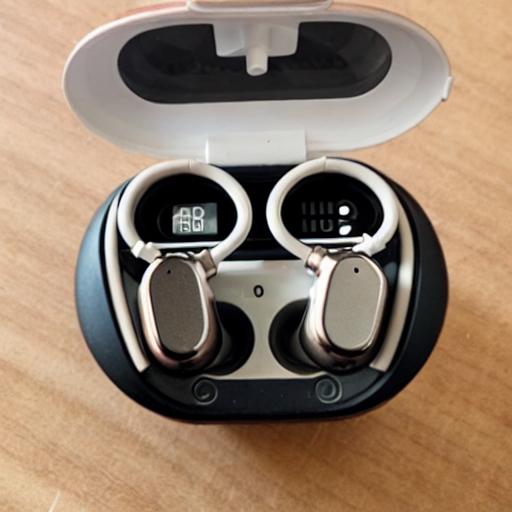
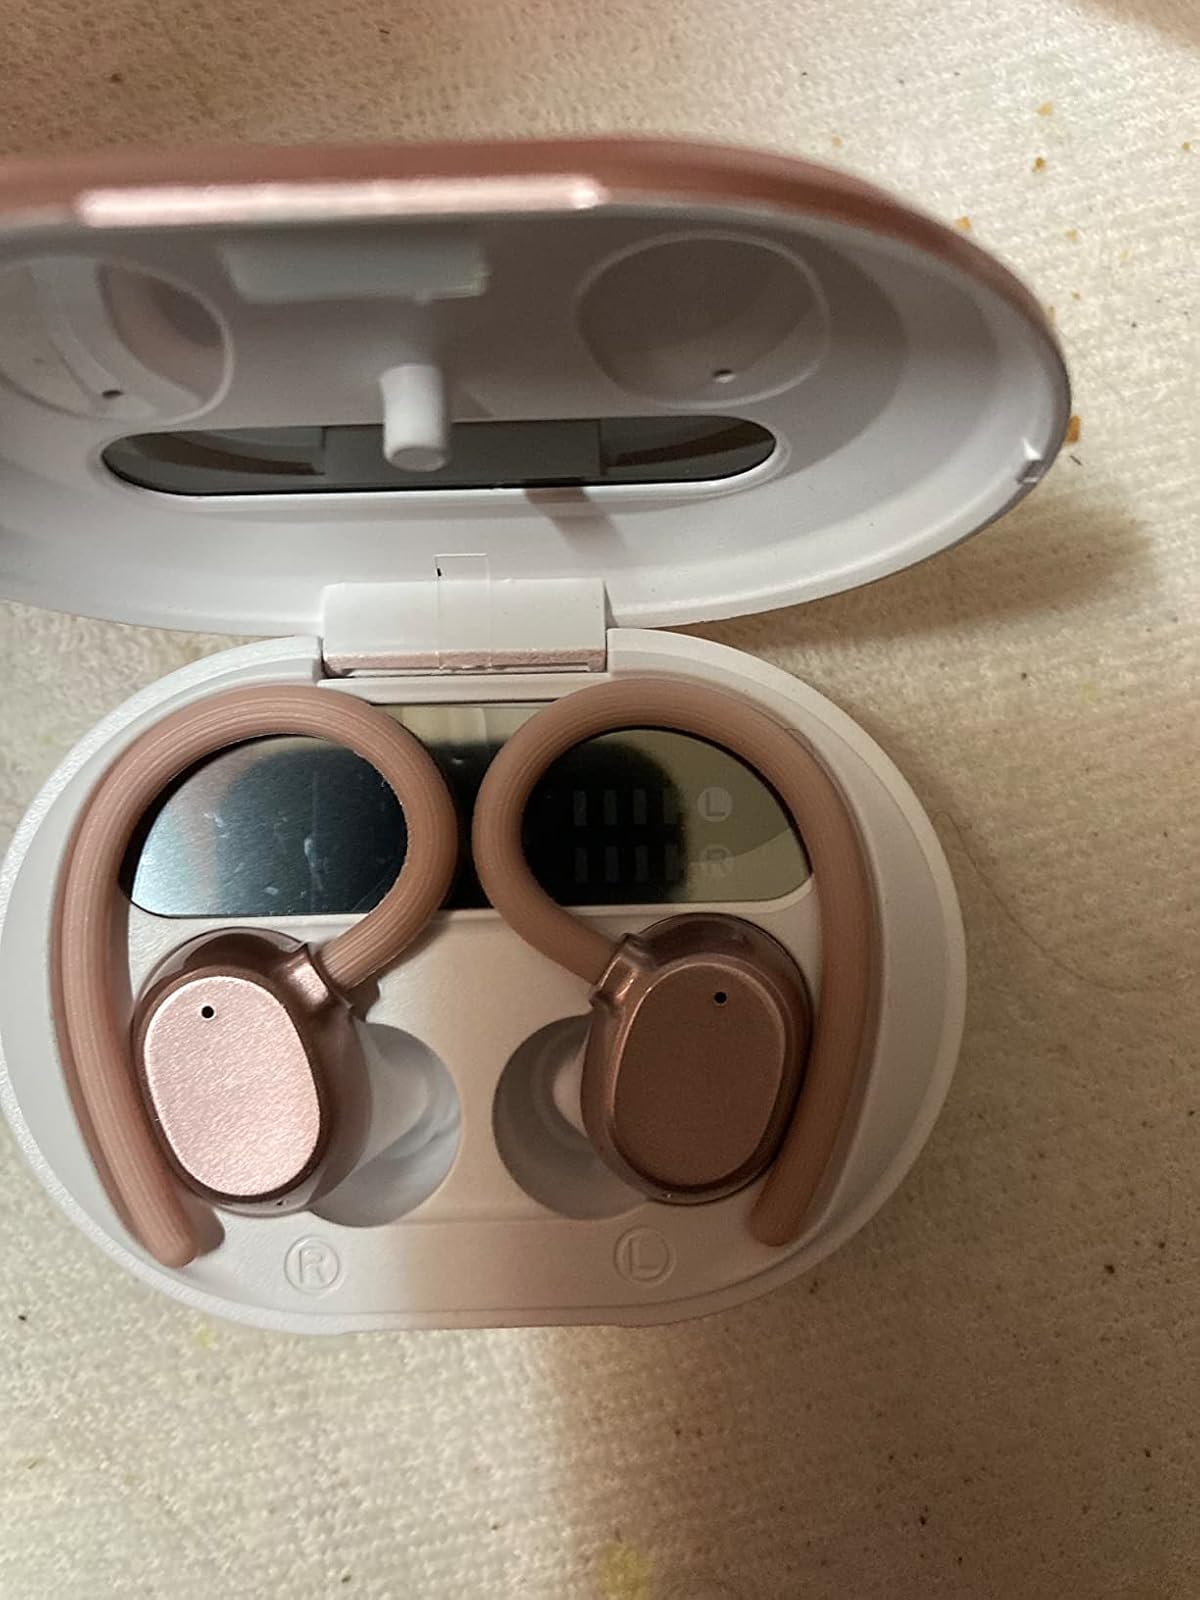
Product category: earbuds
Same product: no